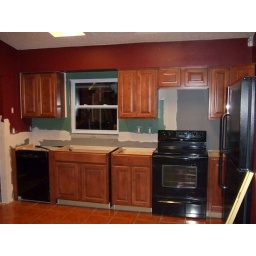
Almost done!  All the cabinets are in place, the trim piece next to the sink base needs to be installed.